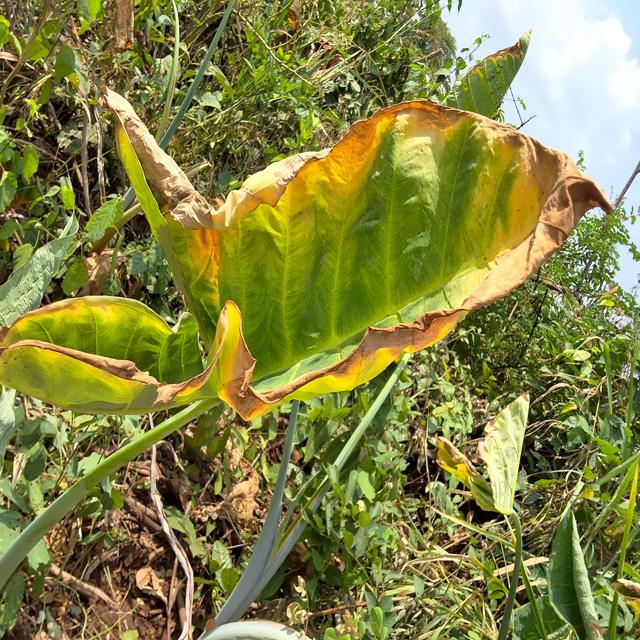
Label: Mid_Blight